The Real Housewives of New York City season 3

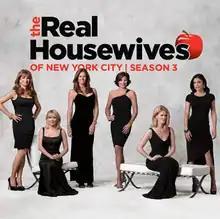
Cover used by iTunes(Left to right) Zarin, Singer, Bensimon, de Lesseps, McCord, and Frankel(Not pictured) Morgan

The third season of "The Real Housewives of New York City", an American reality television series, is broadcast on Bravo. It aired March 4, 2010 until June 24, 2010, and is primarily filmed in New York City, New York. Its executive producers are Andrew Hoegl, Barrie Bernstein, Lisa Shannon, Pam Healy and Andy Cohen.